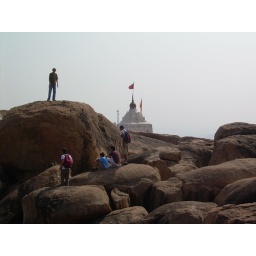
Hanuman's mountain temple, and the boys climbing around on the rocks.